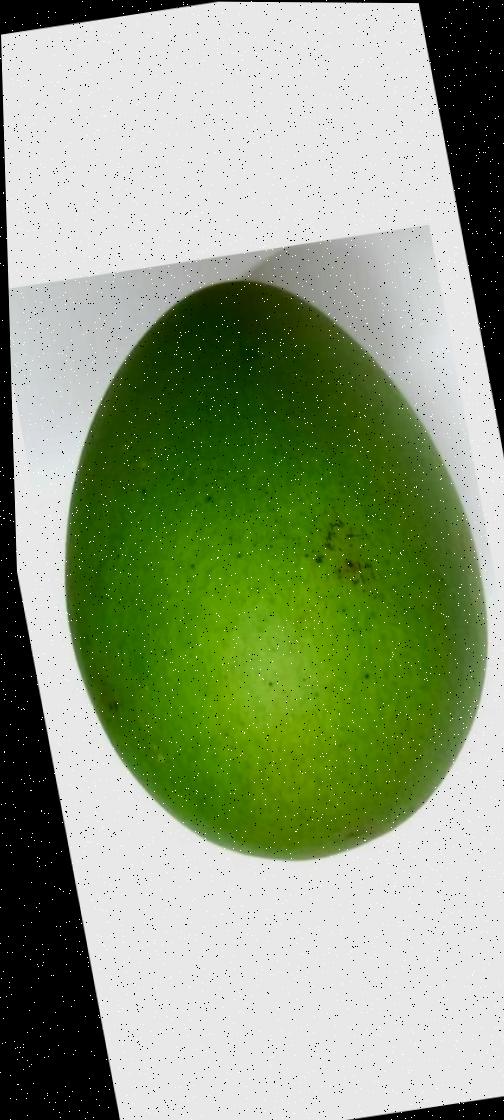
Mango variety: Harivanga